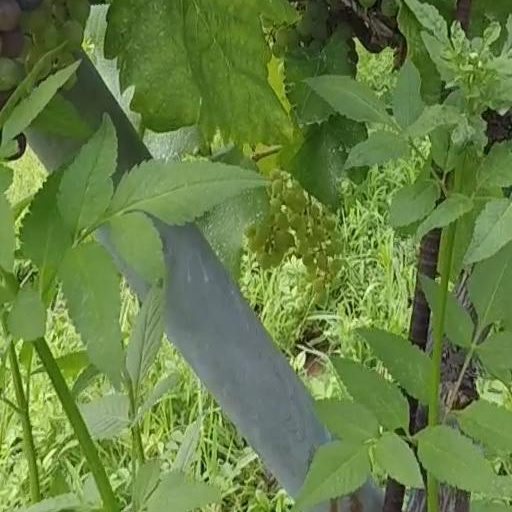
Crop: grape